Czechoslovak Hussite Church

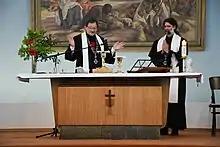
Patriarch Tomáš Butta and bishop of Brno Juraj Jordán Dovala in service.

It draws its teachings from the traditional Christianity presented by the Church Fathers (Patristics), with the first Seven Ecumenical Councils, the work of Saints Cyril and Methodius, and the Protestant Reformation tradition, especially Utraquist and Hussite thought.